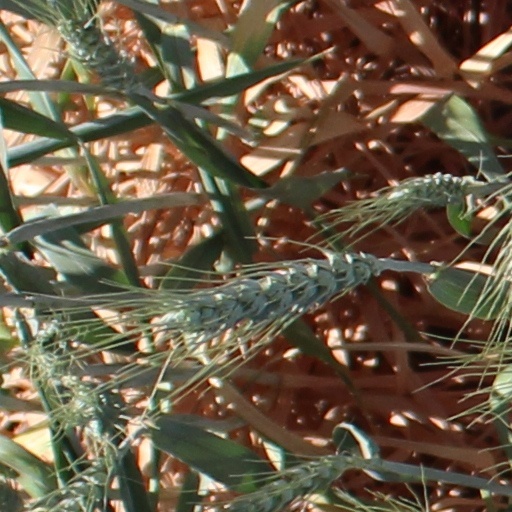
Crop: wheat